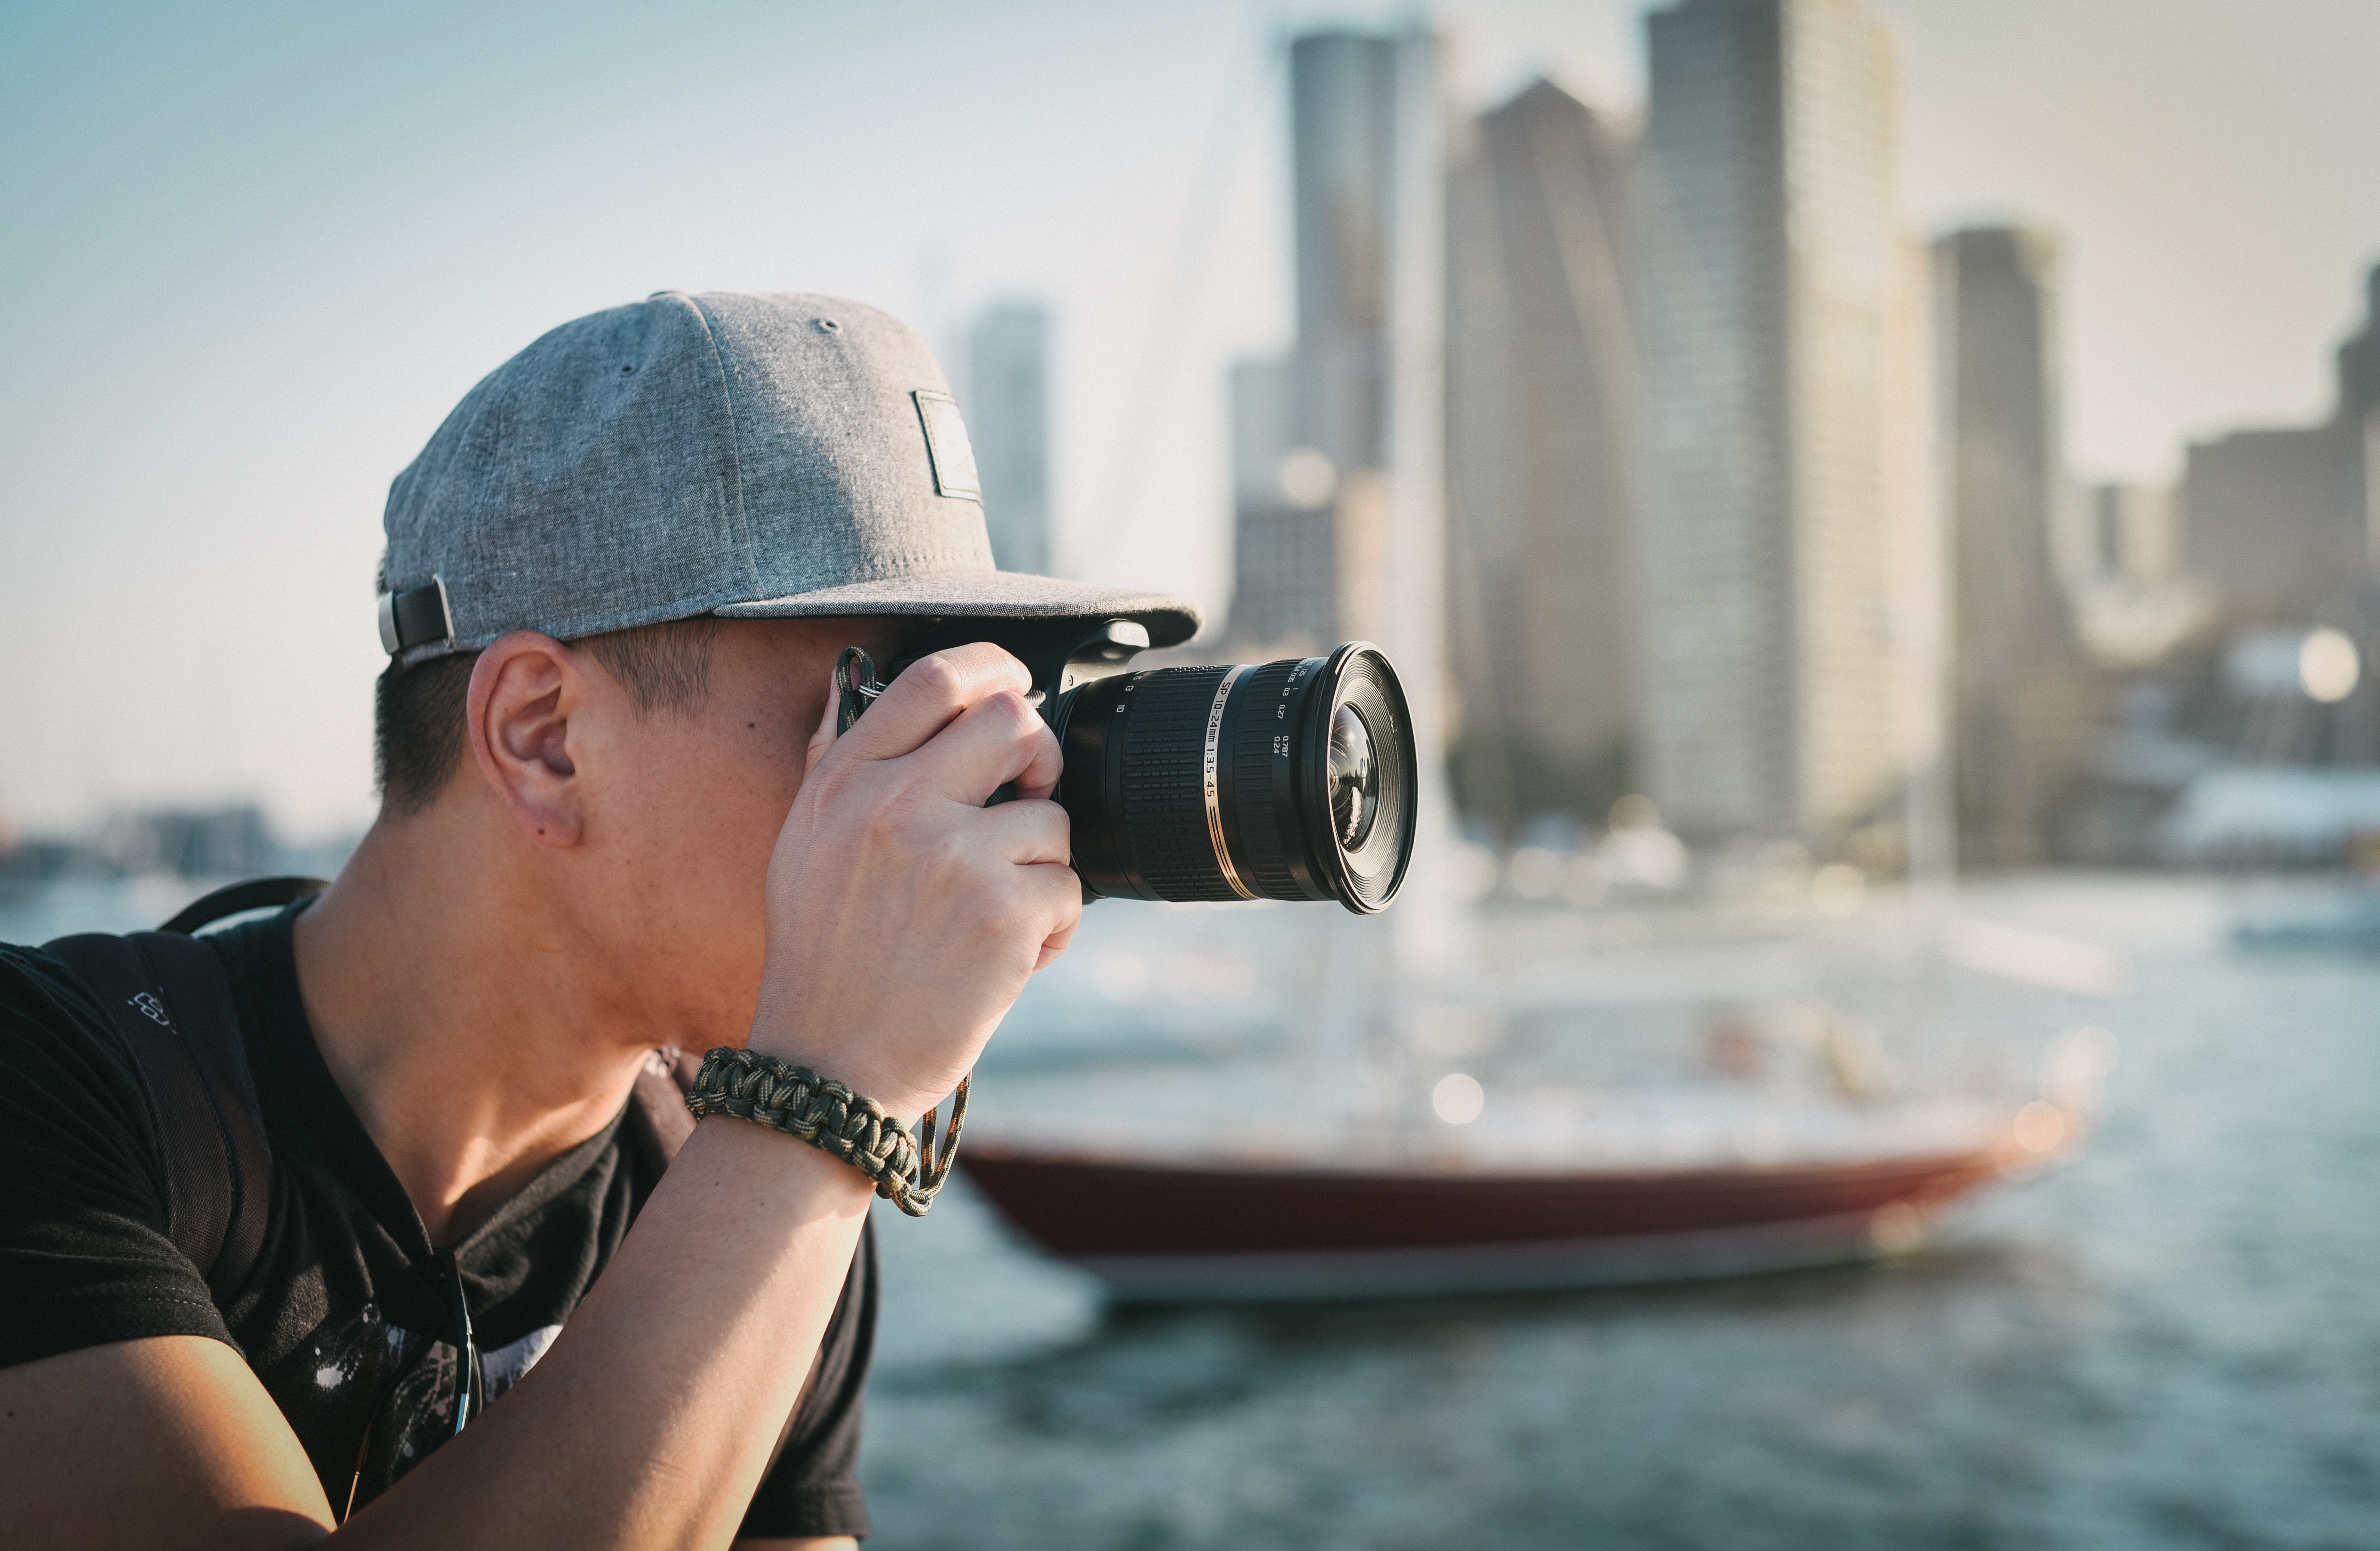
man, person, camera, photography, photographer, city, spring, color, taking photo, sunglasses, photograph, public domain images